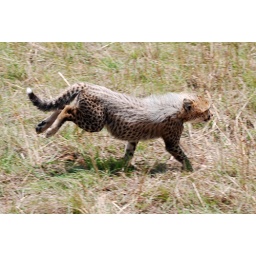
A cheetah cub making a break from it's hiding place in a thicket of trees